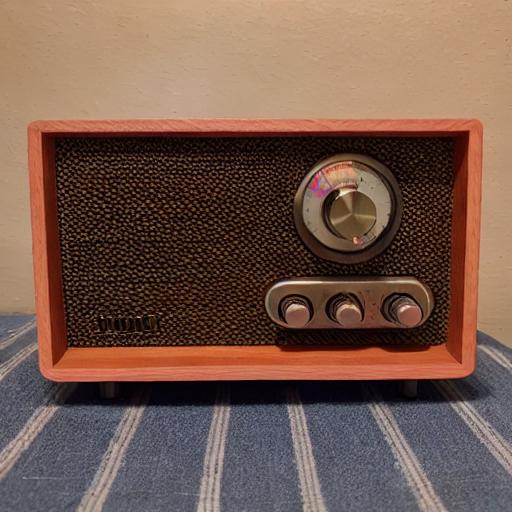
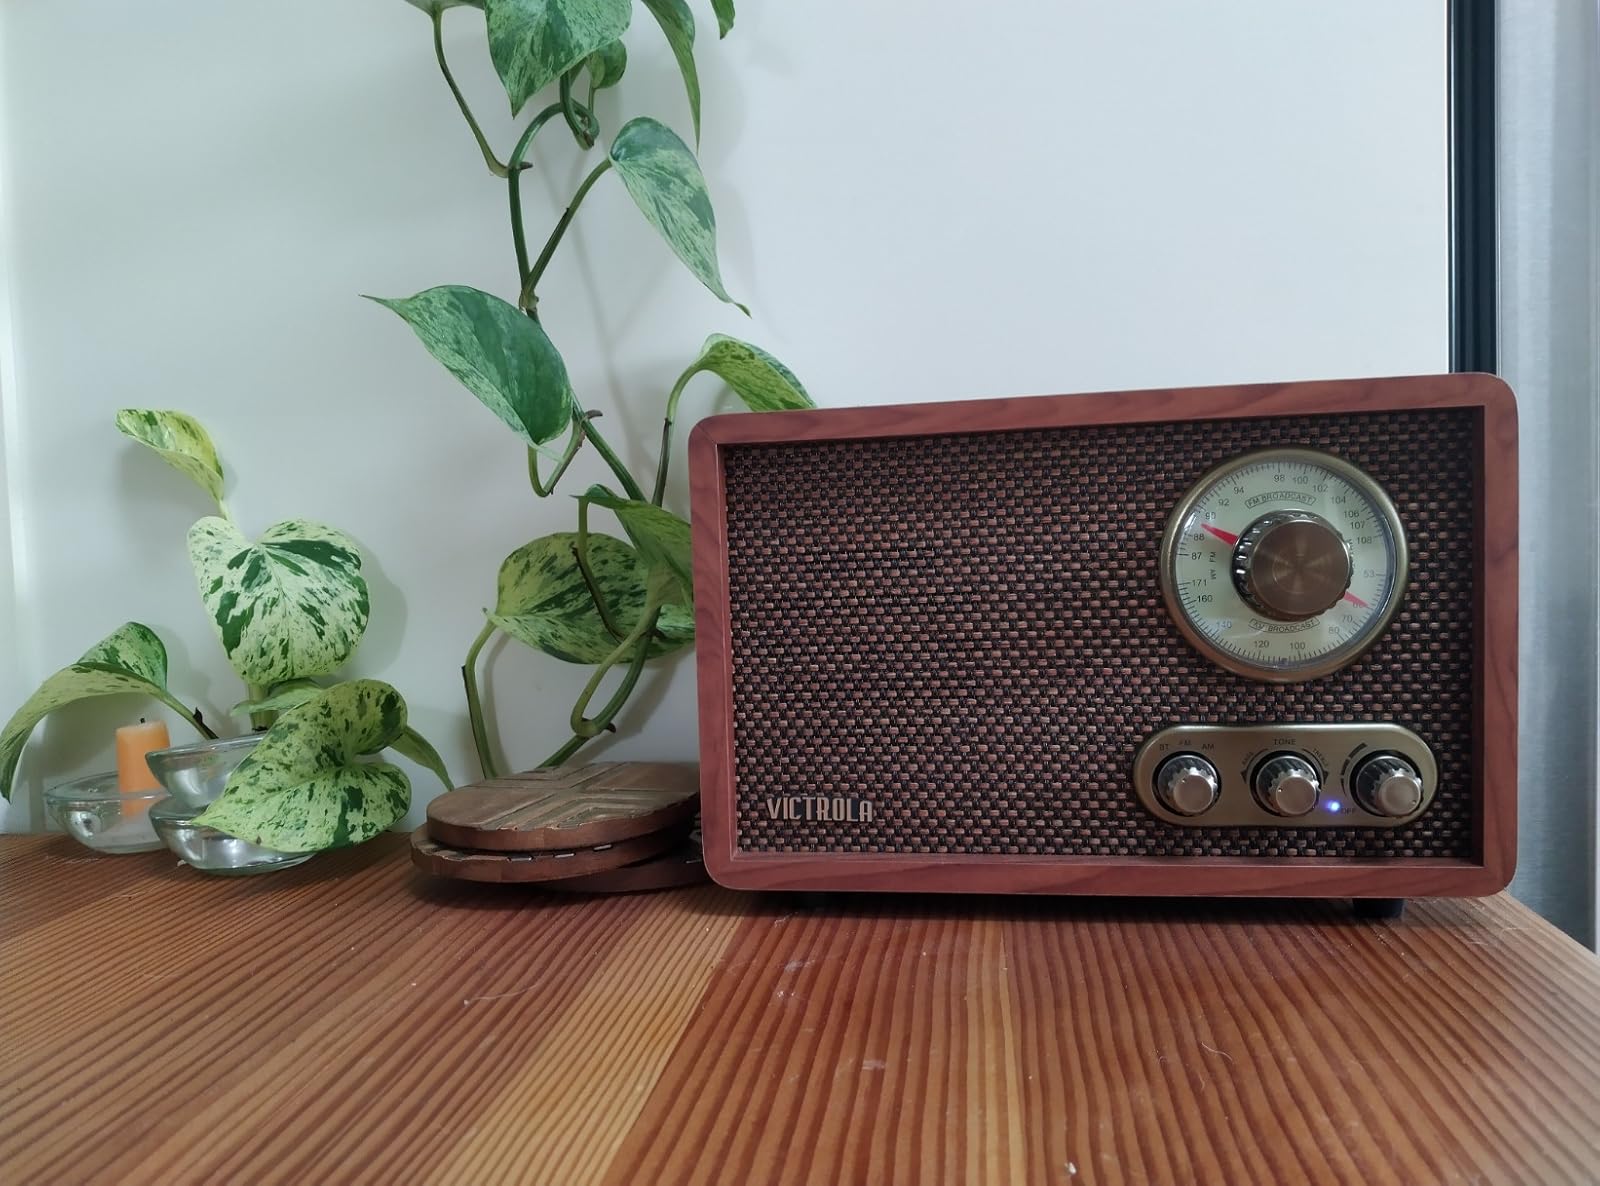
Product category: radio
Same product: no